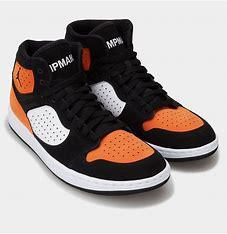
Brand: Jordan
Model: Access